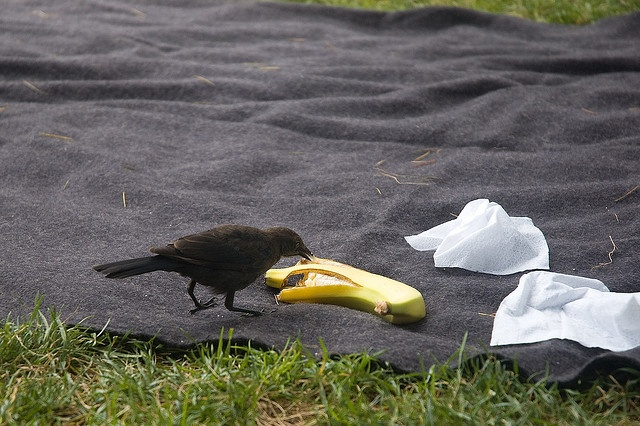
A bird standing on top of a black blanket next to a banana.
A bird is eating a banana sitting on a blanket.
A bird stands near a banana that sits on a black blanket.
A black bird is eating a banana on a blanket.
A crow picks at a banana next to some napkins on a blanket.